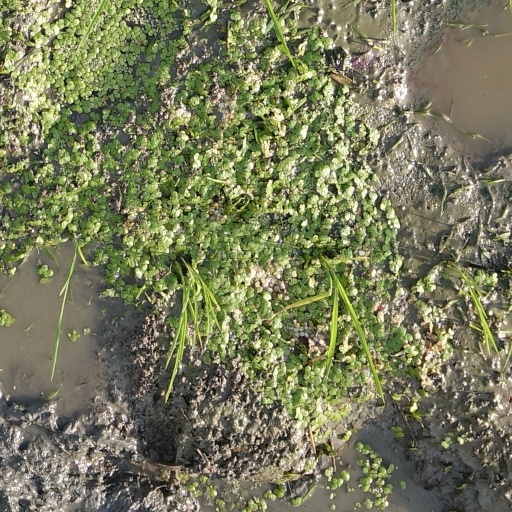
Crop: rice